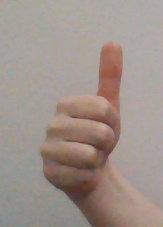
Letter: aleff